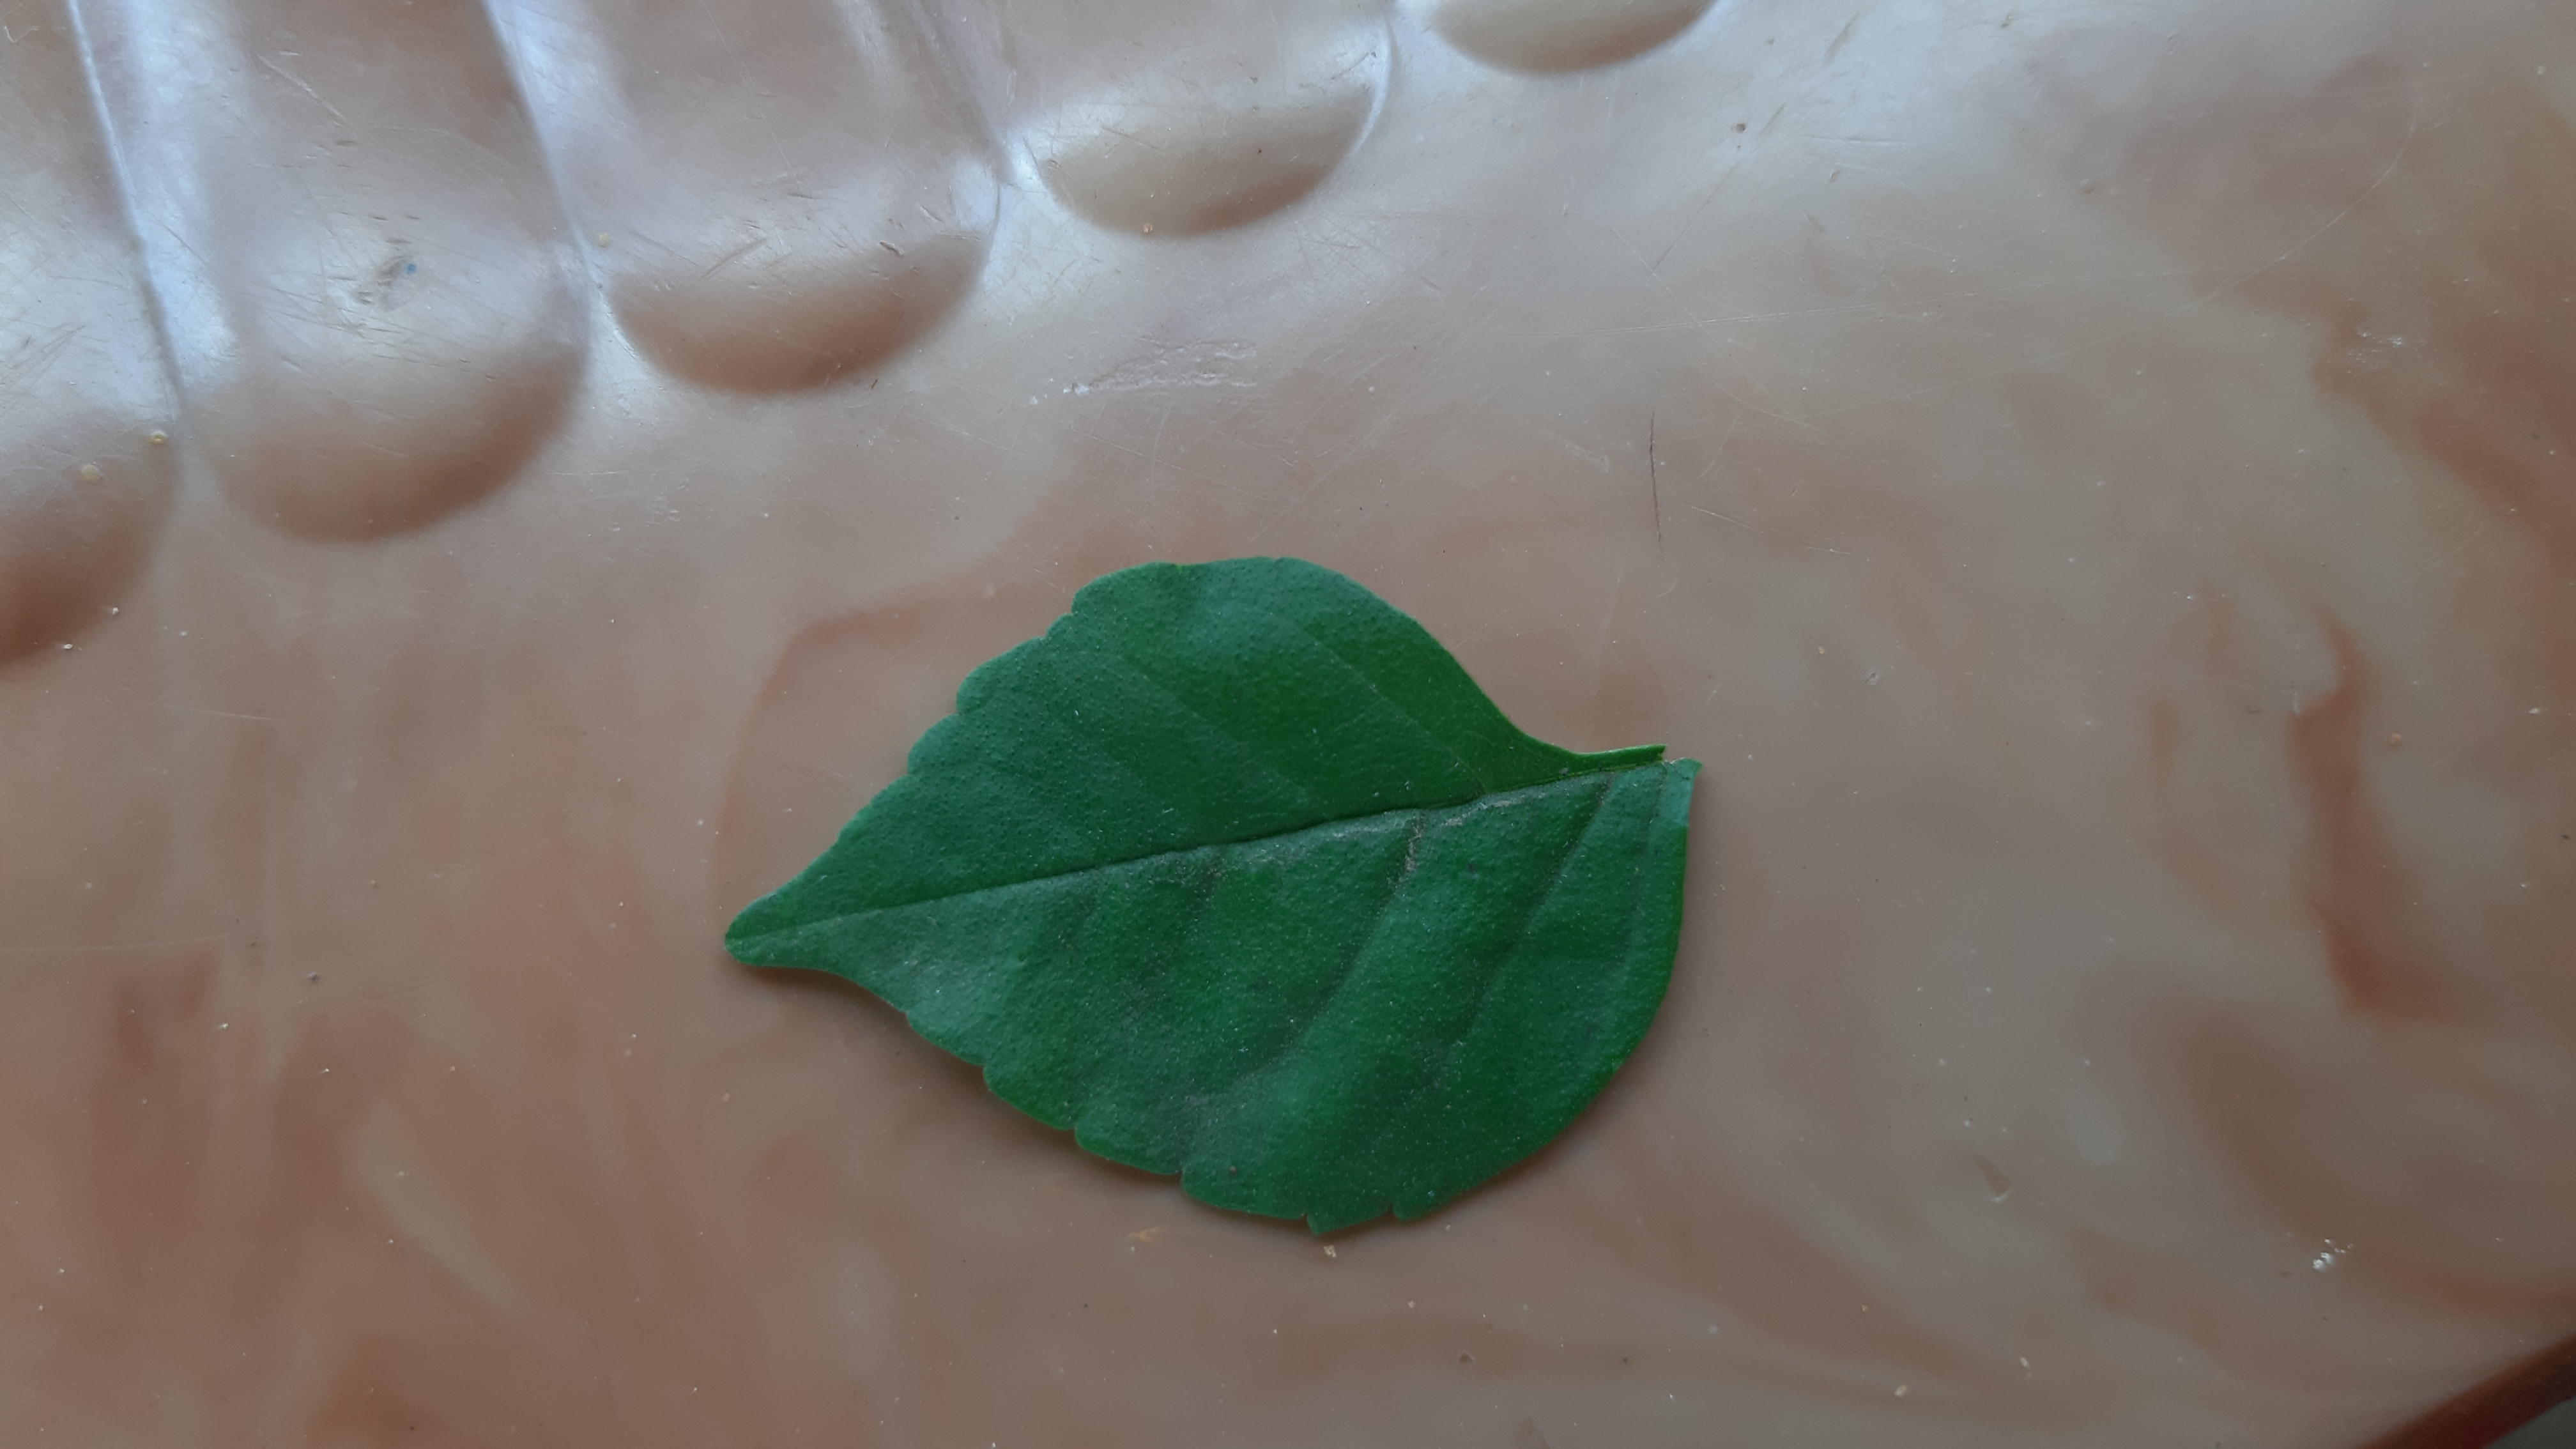
Plant: Tecoma